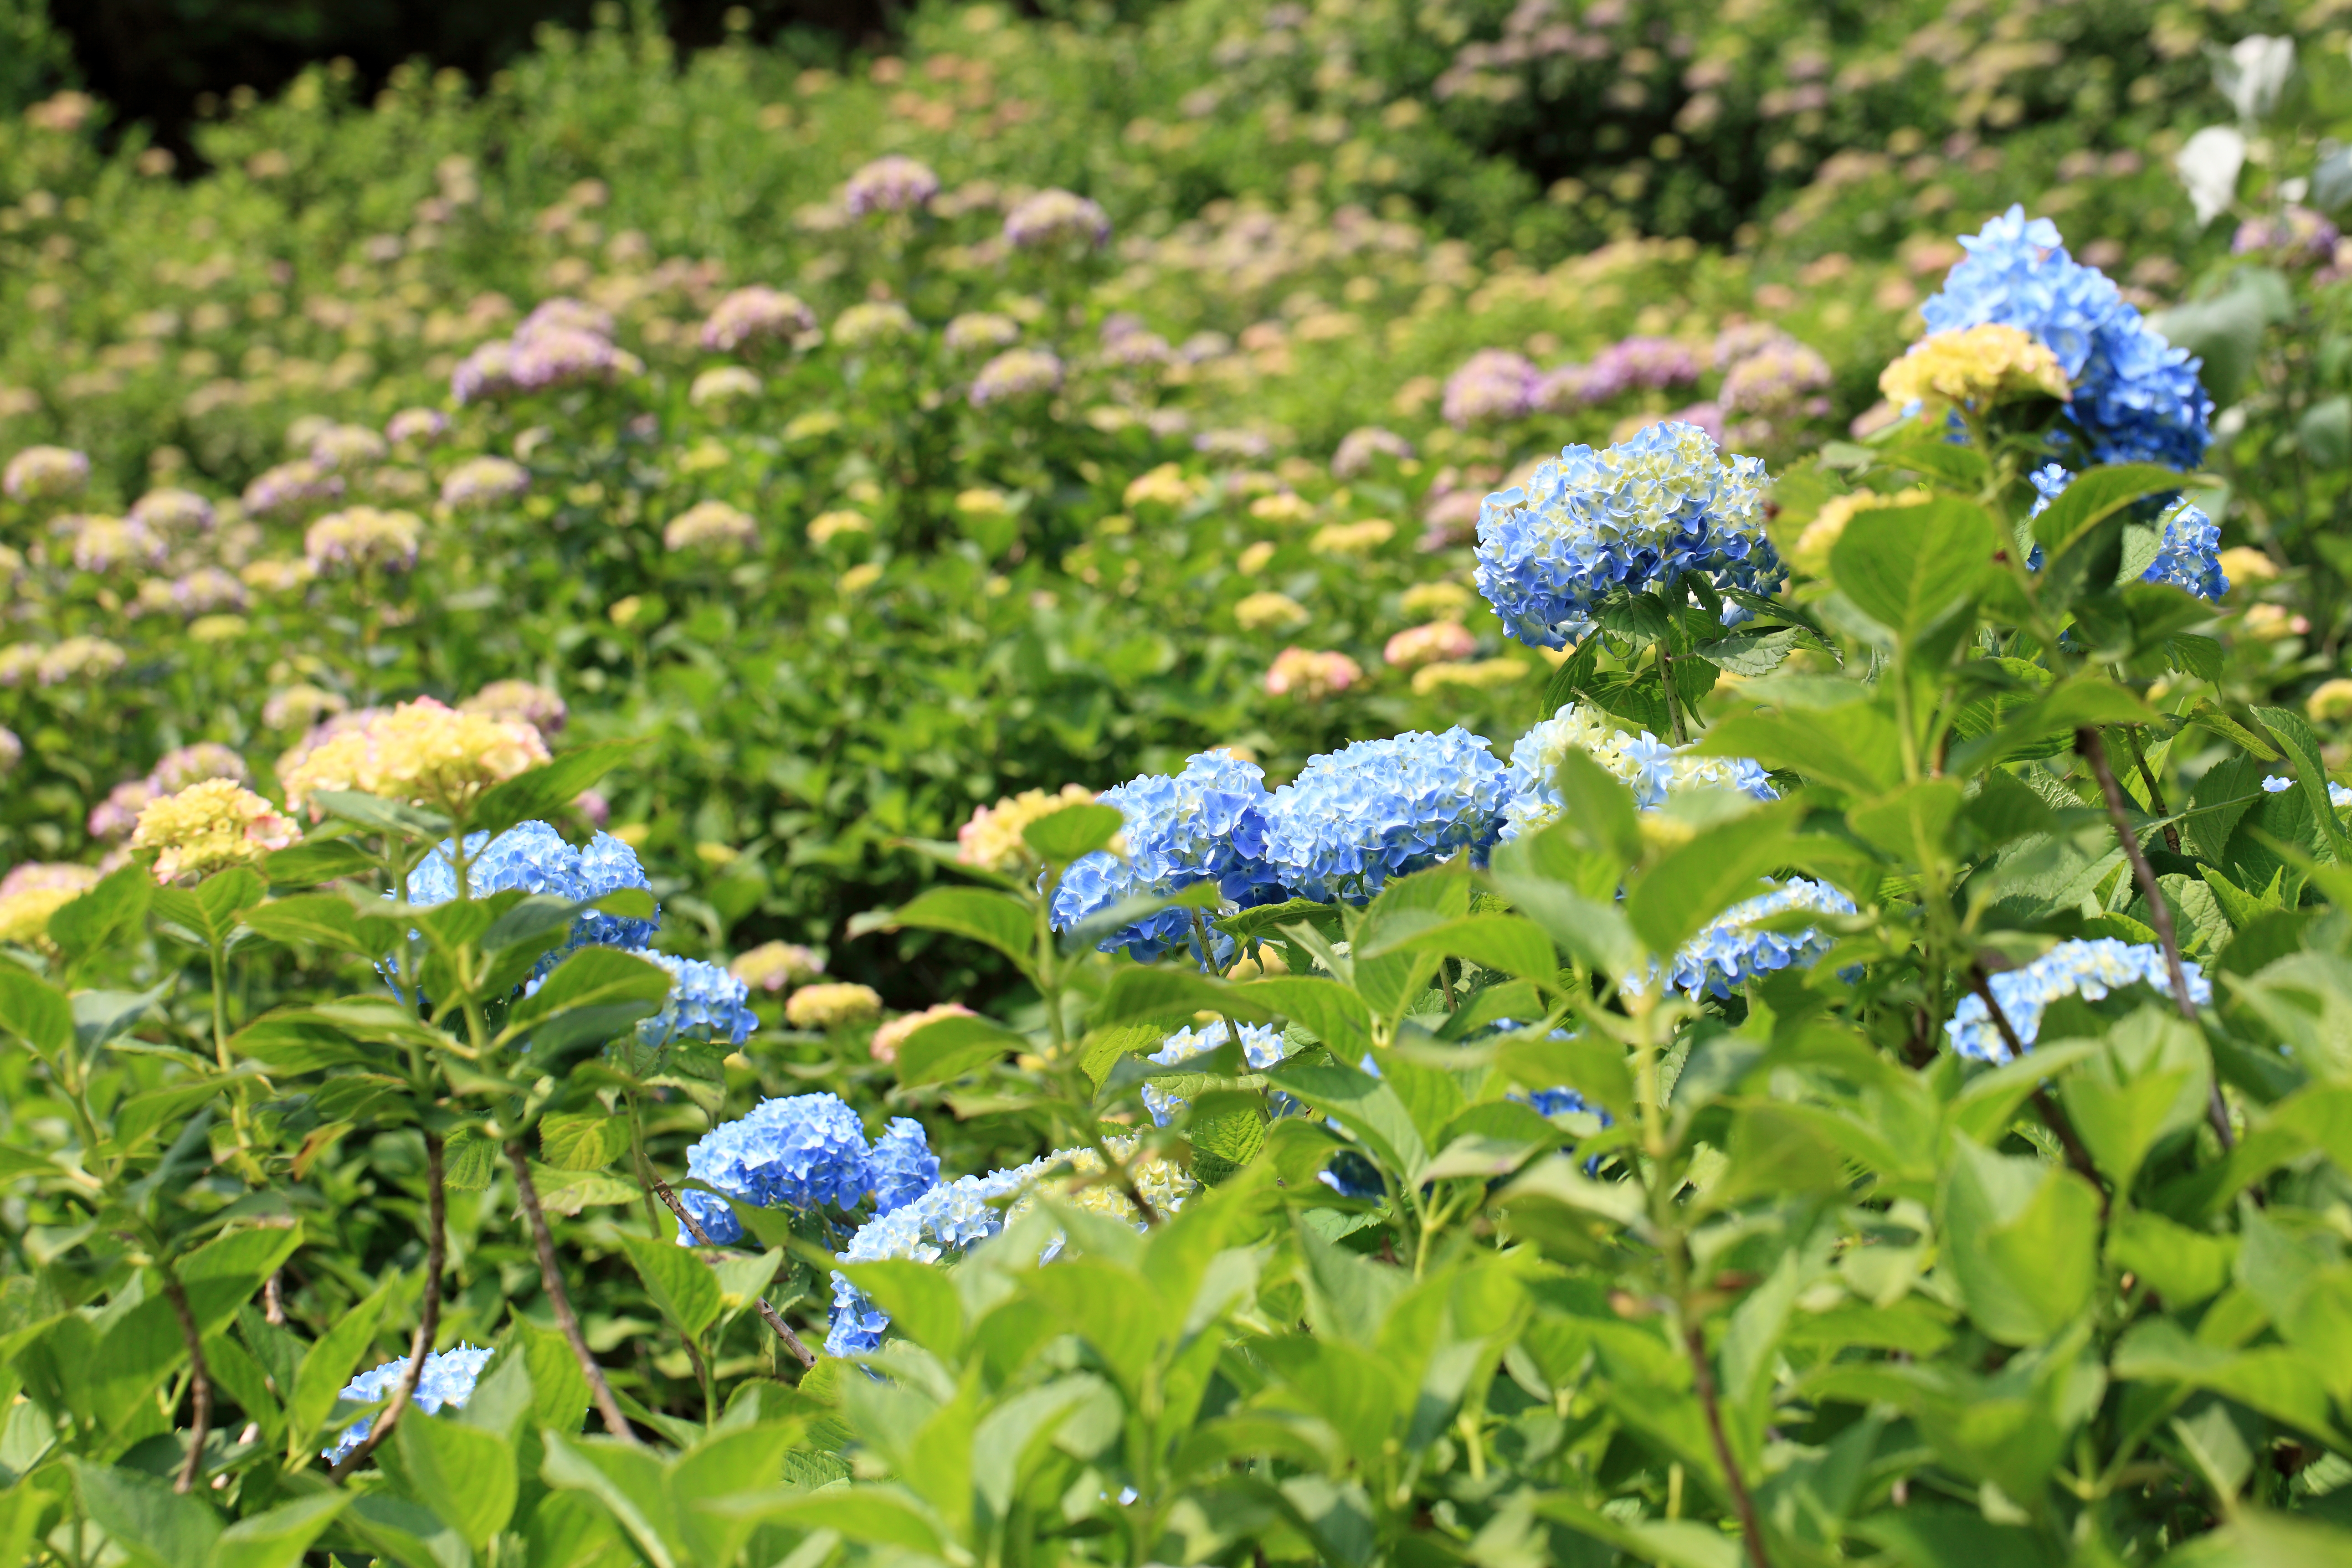
plant, lawn, meadow, flower, high, botany, garden, flora, hydrangea, wildflower, shrub, 5d, hires, markii, hi, res, resolution, flowering plant, hydrangeaceae, cornales, land plant, hydrangea serrata